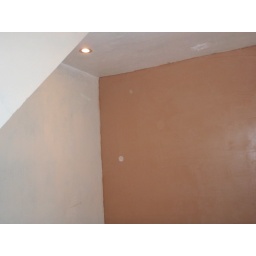
new wall in the office